The Burren

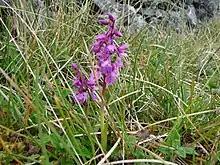
Early Purple Orchid

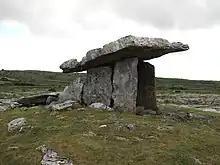
Poulnabrone portal tomb

The Burren is renowned for its remarkable assemblage of plants and animals, and over 70% of Ireland's species of flowers are found there. The region supports Arctic–alpine and Mediterranean Basin plants side-by-side, due to the unusual environment.